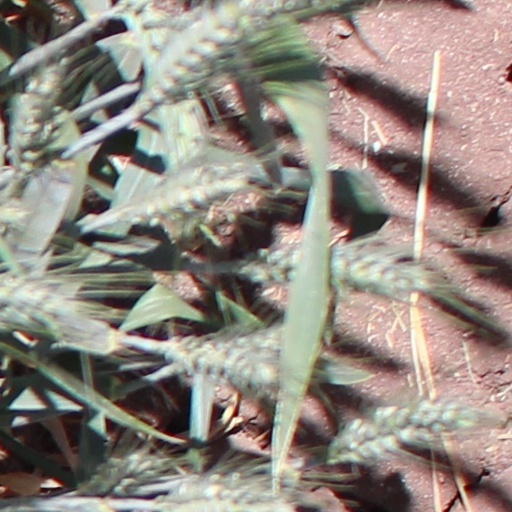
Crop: wheat